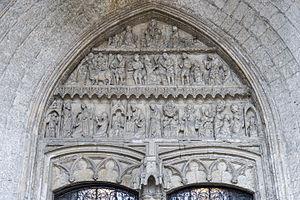
Vitoria-Gasteiz - San Miguel - Portail
Vitoria-Gasteiz est la capitale de la province d'Alava et de la Communauté autonome du Pays basque en Espagne.